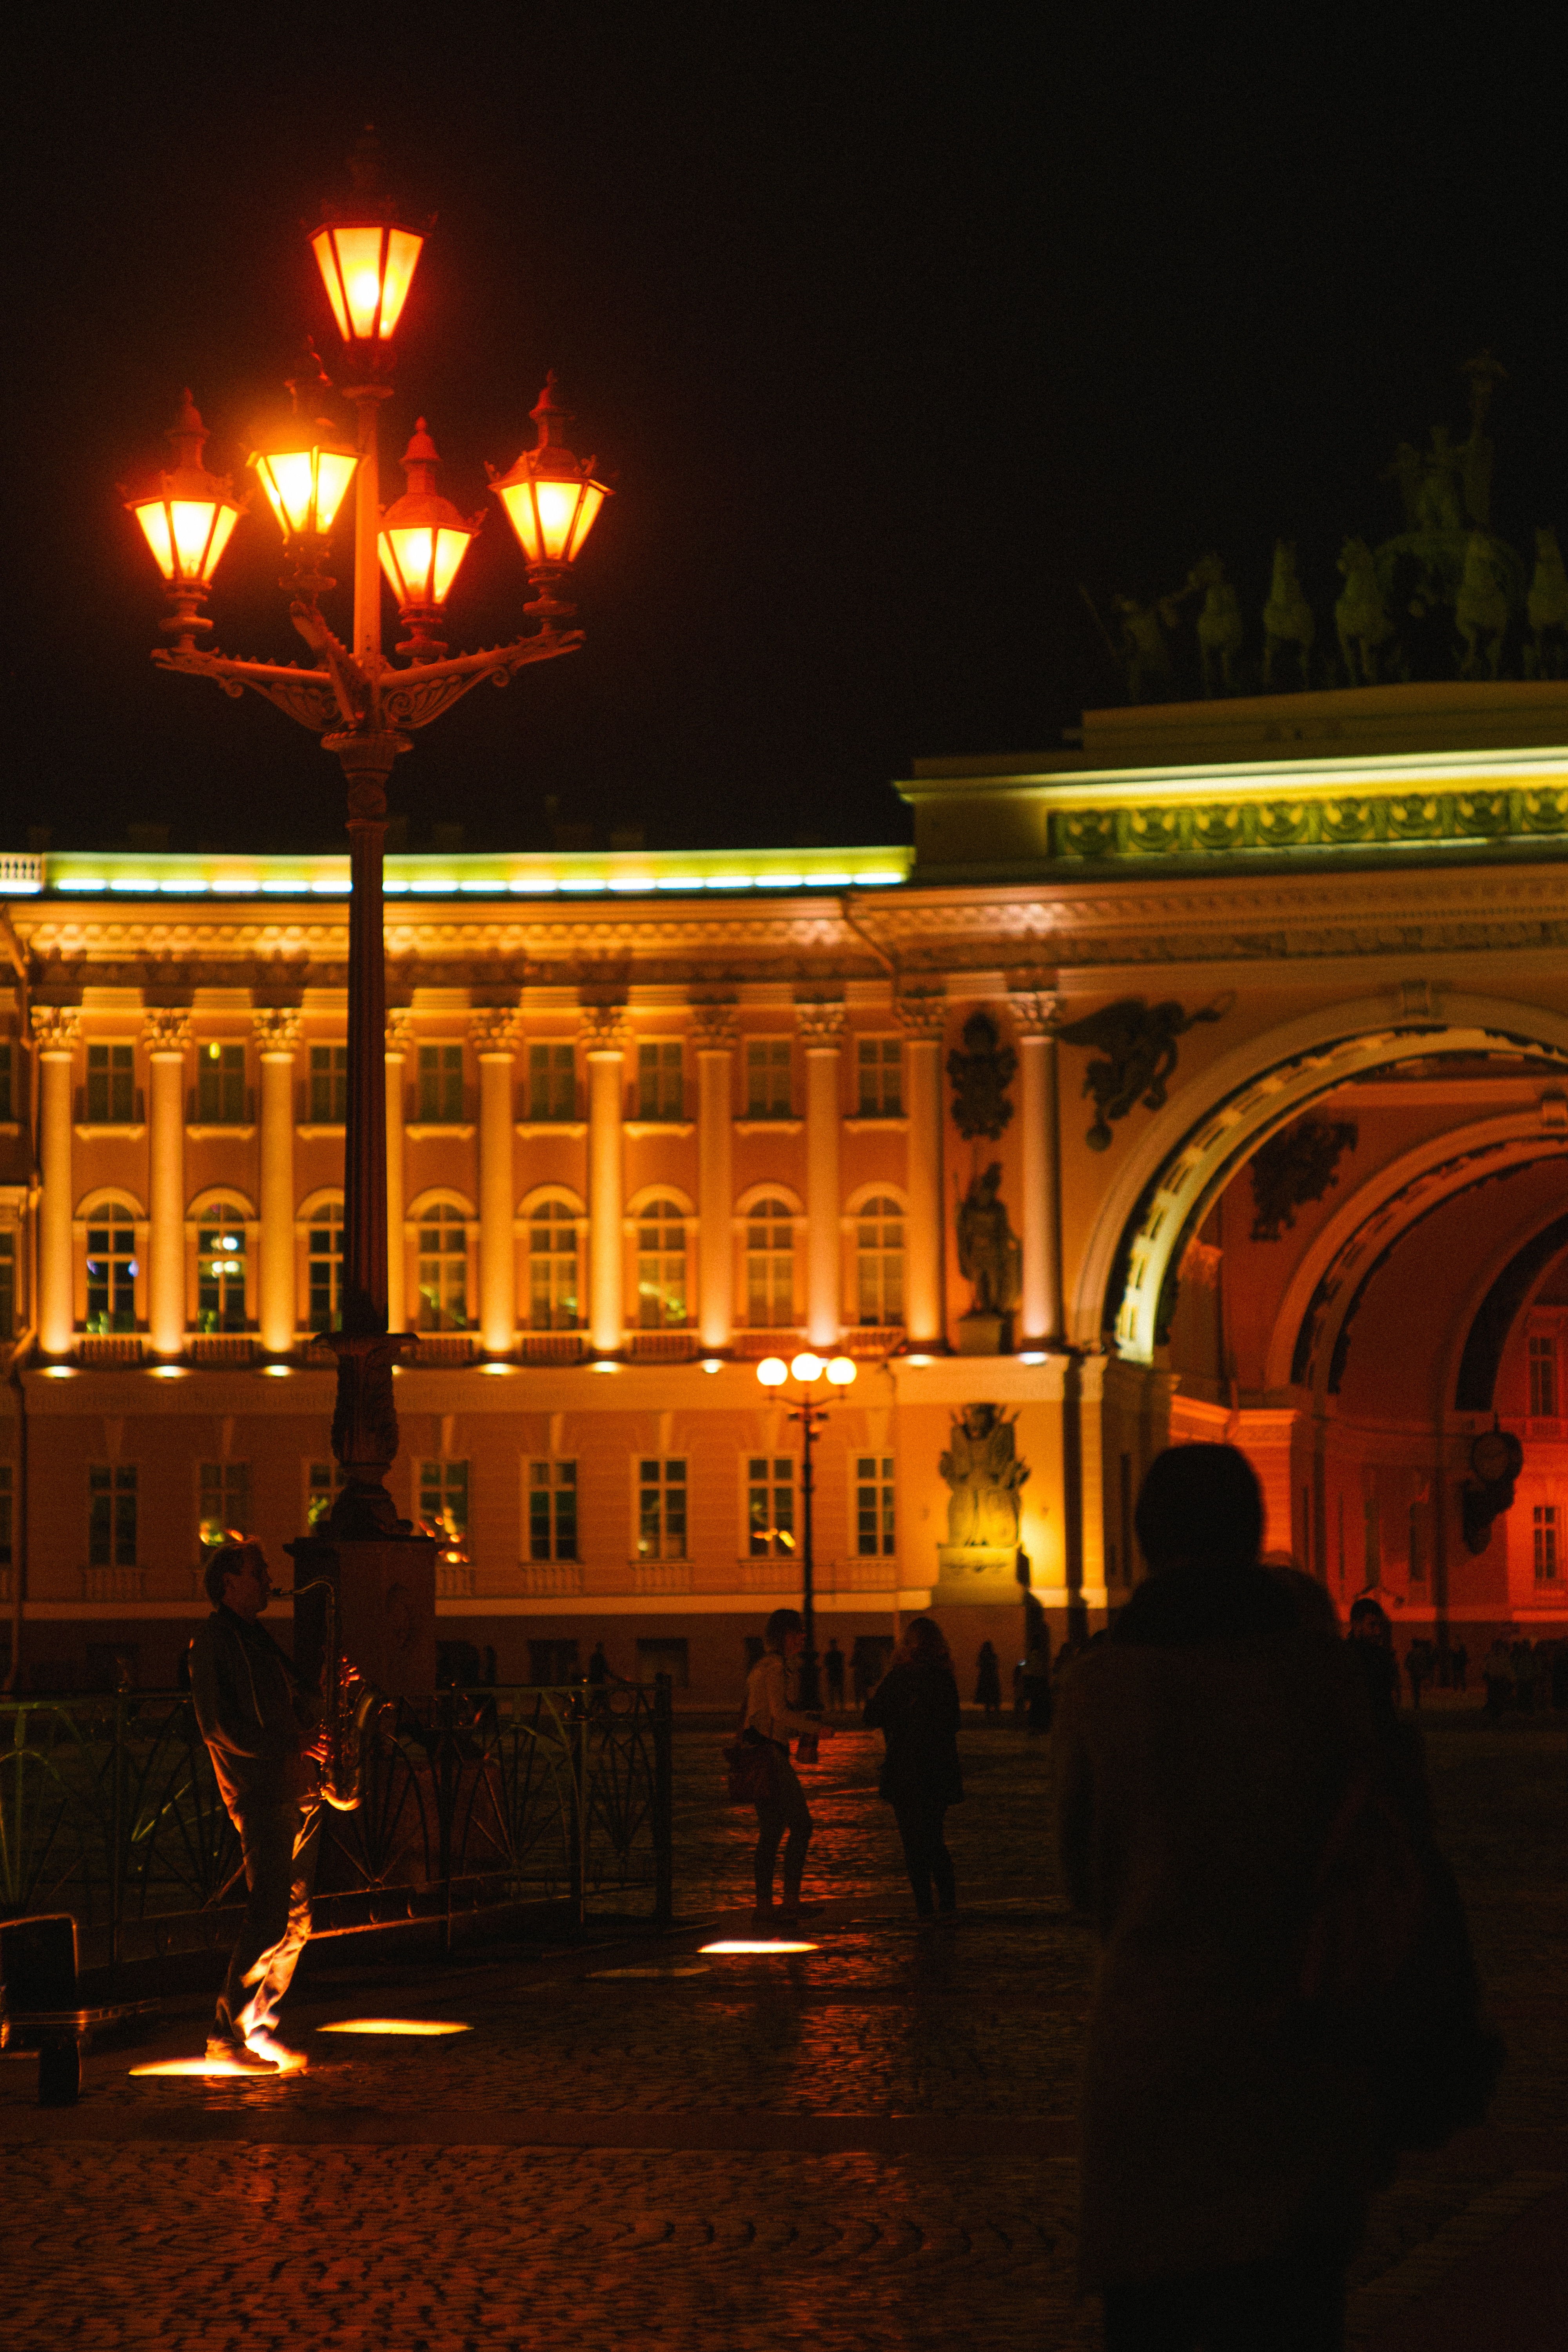
light, night, evening, darkness, lighting